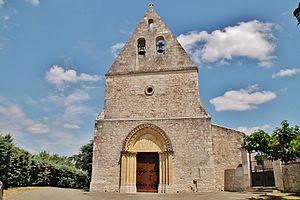
église St Severin
Brassac est une commune française située dans le département de Tarn-et-Garonne, en région Occitanie.